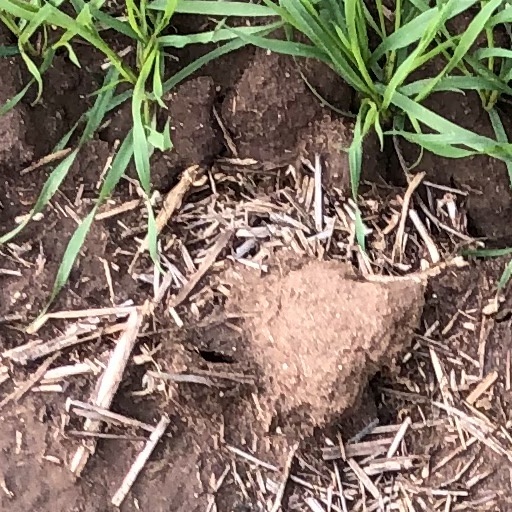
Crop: wheat